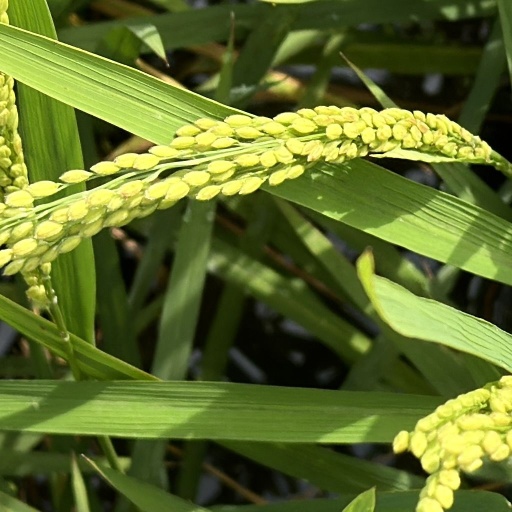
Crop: rice